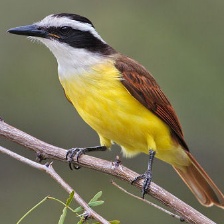
Species: GREAT KISKADEE
Scientific name: PITANGUS SULPHURATUS